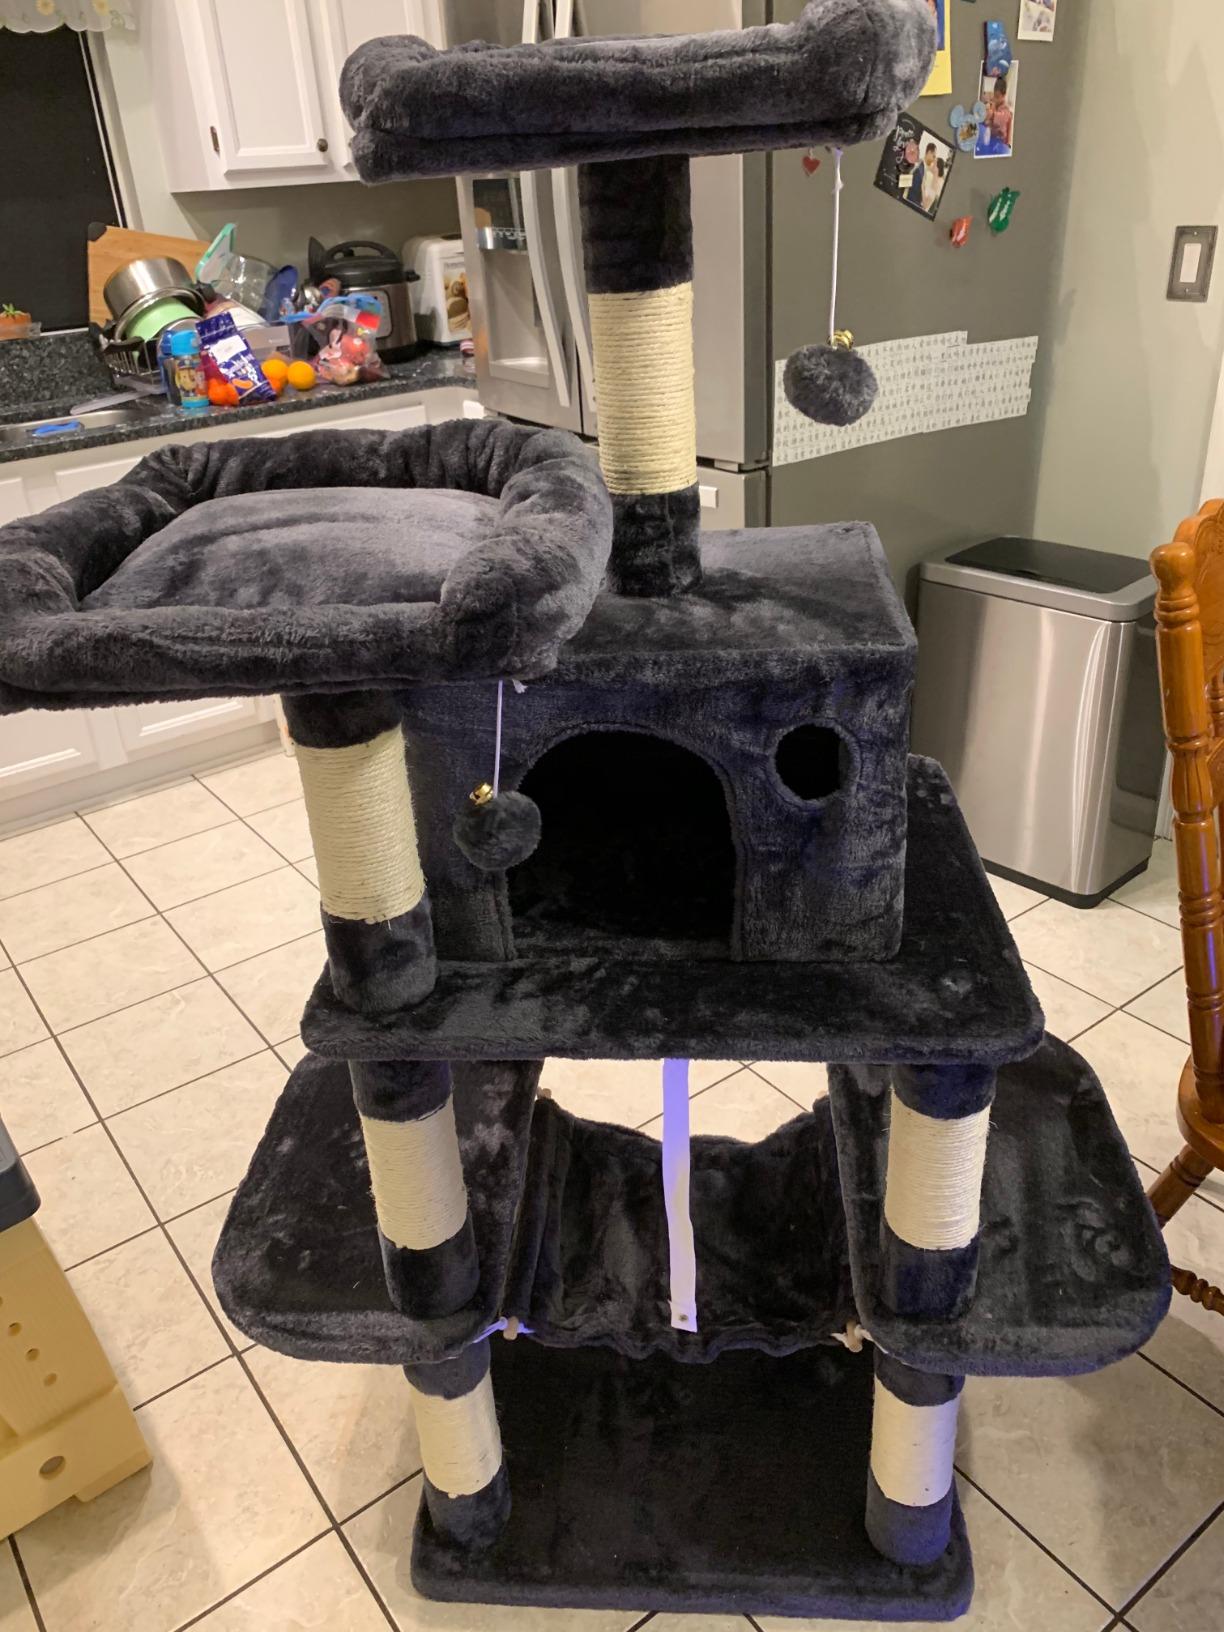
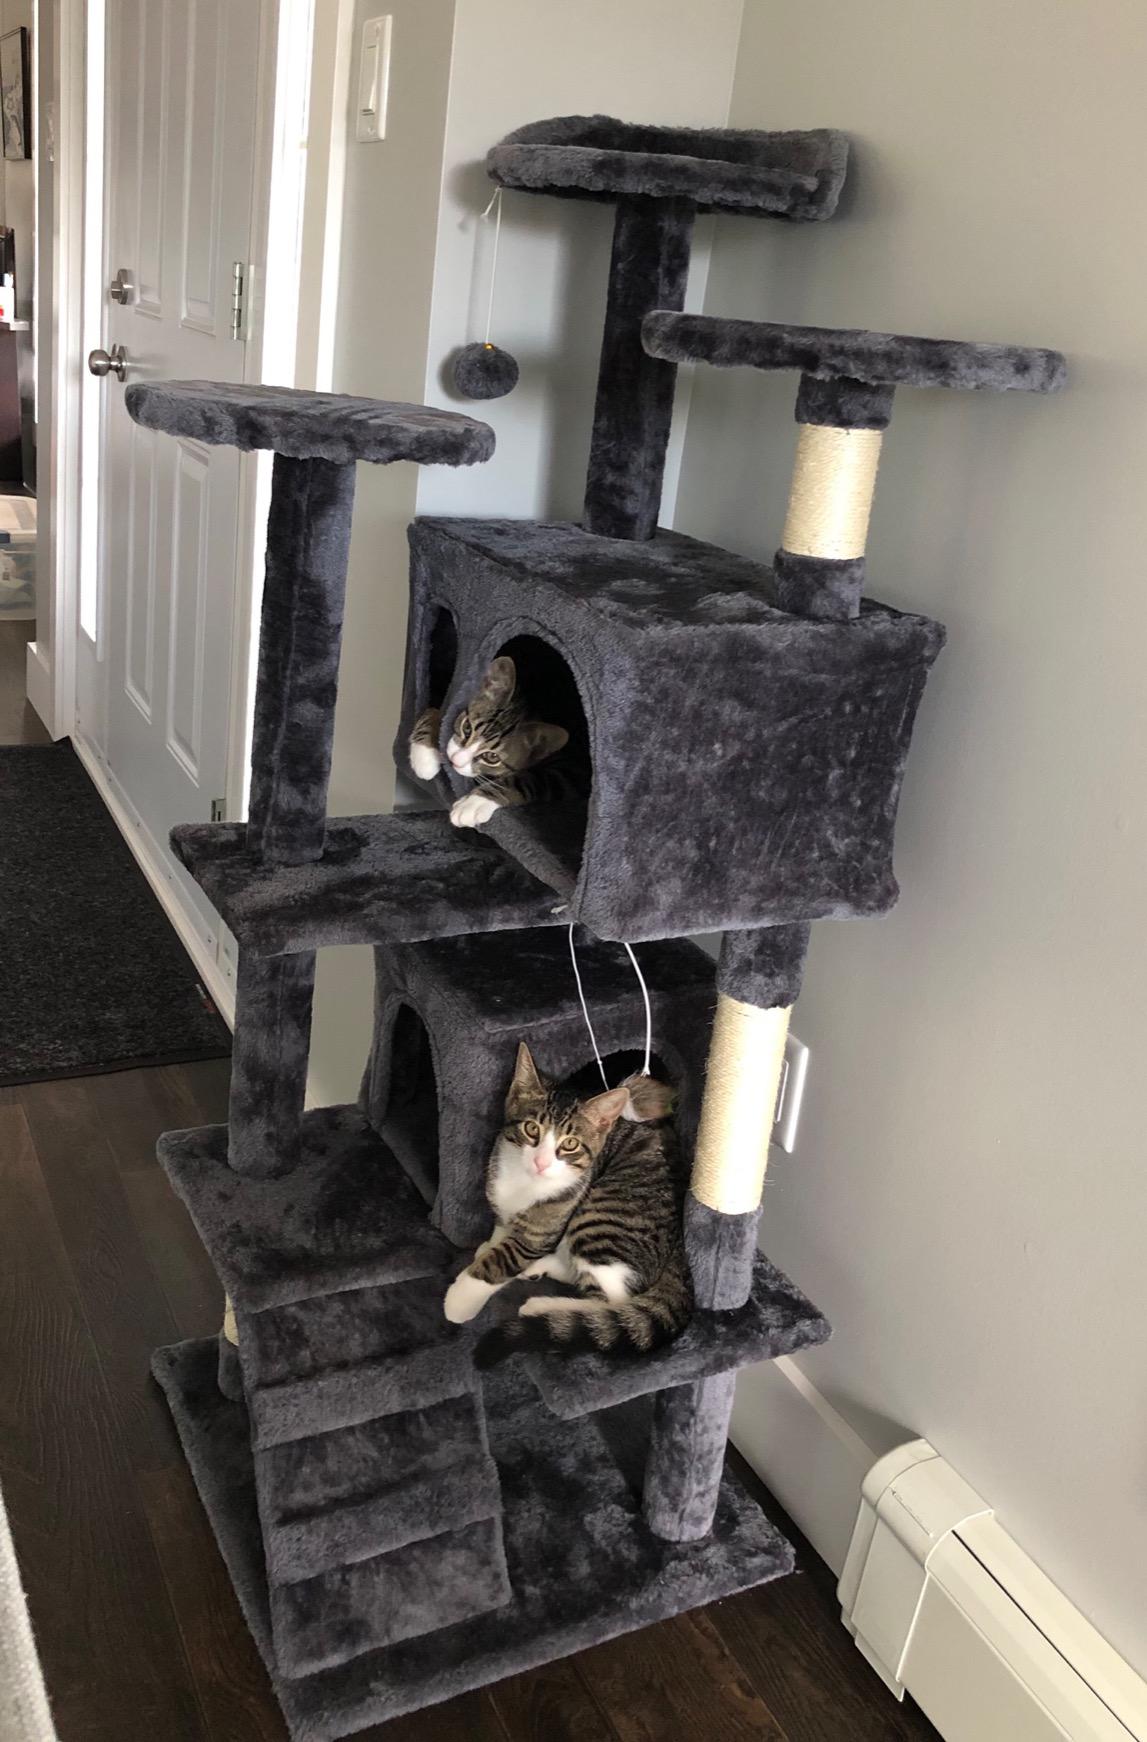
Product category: items_cat tree
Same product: no